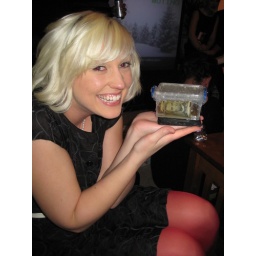
$15 in a box of pee. Great white elephant gift exchange item.